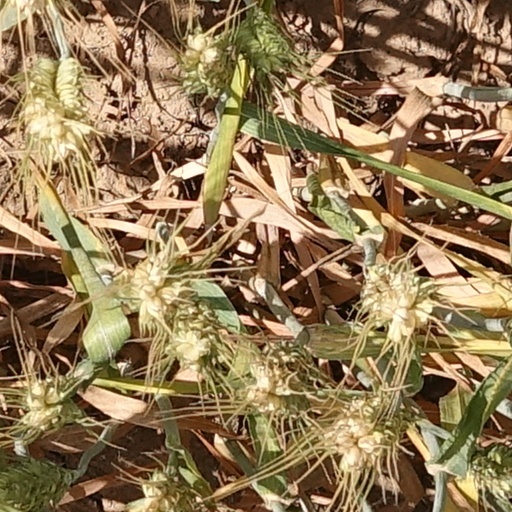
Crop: wheat